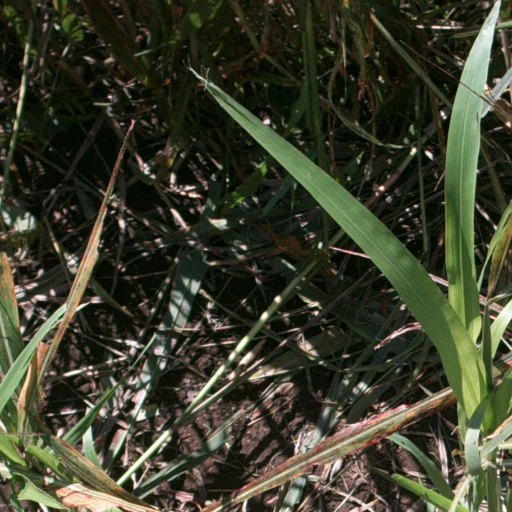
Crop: sorghum